Gaston VII, Viscount of Béarn

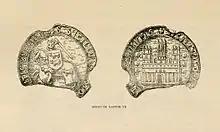

Gaston VII de Montcada (1225 – 26 April 1290), called Froissard, was the twentieth Viscount of Béarn from 1229. He was the son and heir of Guillermo II de Montcada of the House of Montcada and of Garsenda, daughter of Alfonso II of Provence and Garsenda of Forcalquier. He was succeeded by Roger-Bernard III of Foix.